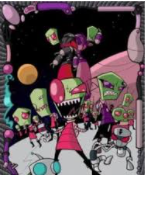
Portrait style: Cartoon Portrait